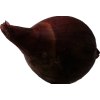
Label: red_onion